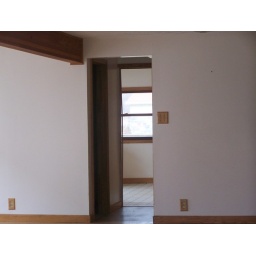
in side from back of house bathroom